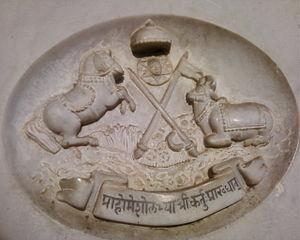
La dynastie Holkar commence avec Malhar Rao qui rejoint le service du Peshwa en 1721 et qui atteint rapidement le rang de Subedar. Lui et ses descendants dirigent l'Indaur en Inde, en tant que rajas marathe puis maharajas. L'Indaur est membre indépendant de l'Empire marathe jusqu'en 1818 puis État princier sous protectorat de l'Inde britannique avec une salve de 19 coups de canons jusqu'à l'indépendance de l'Inde.